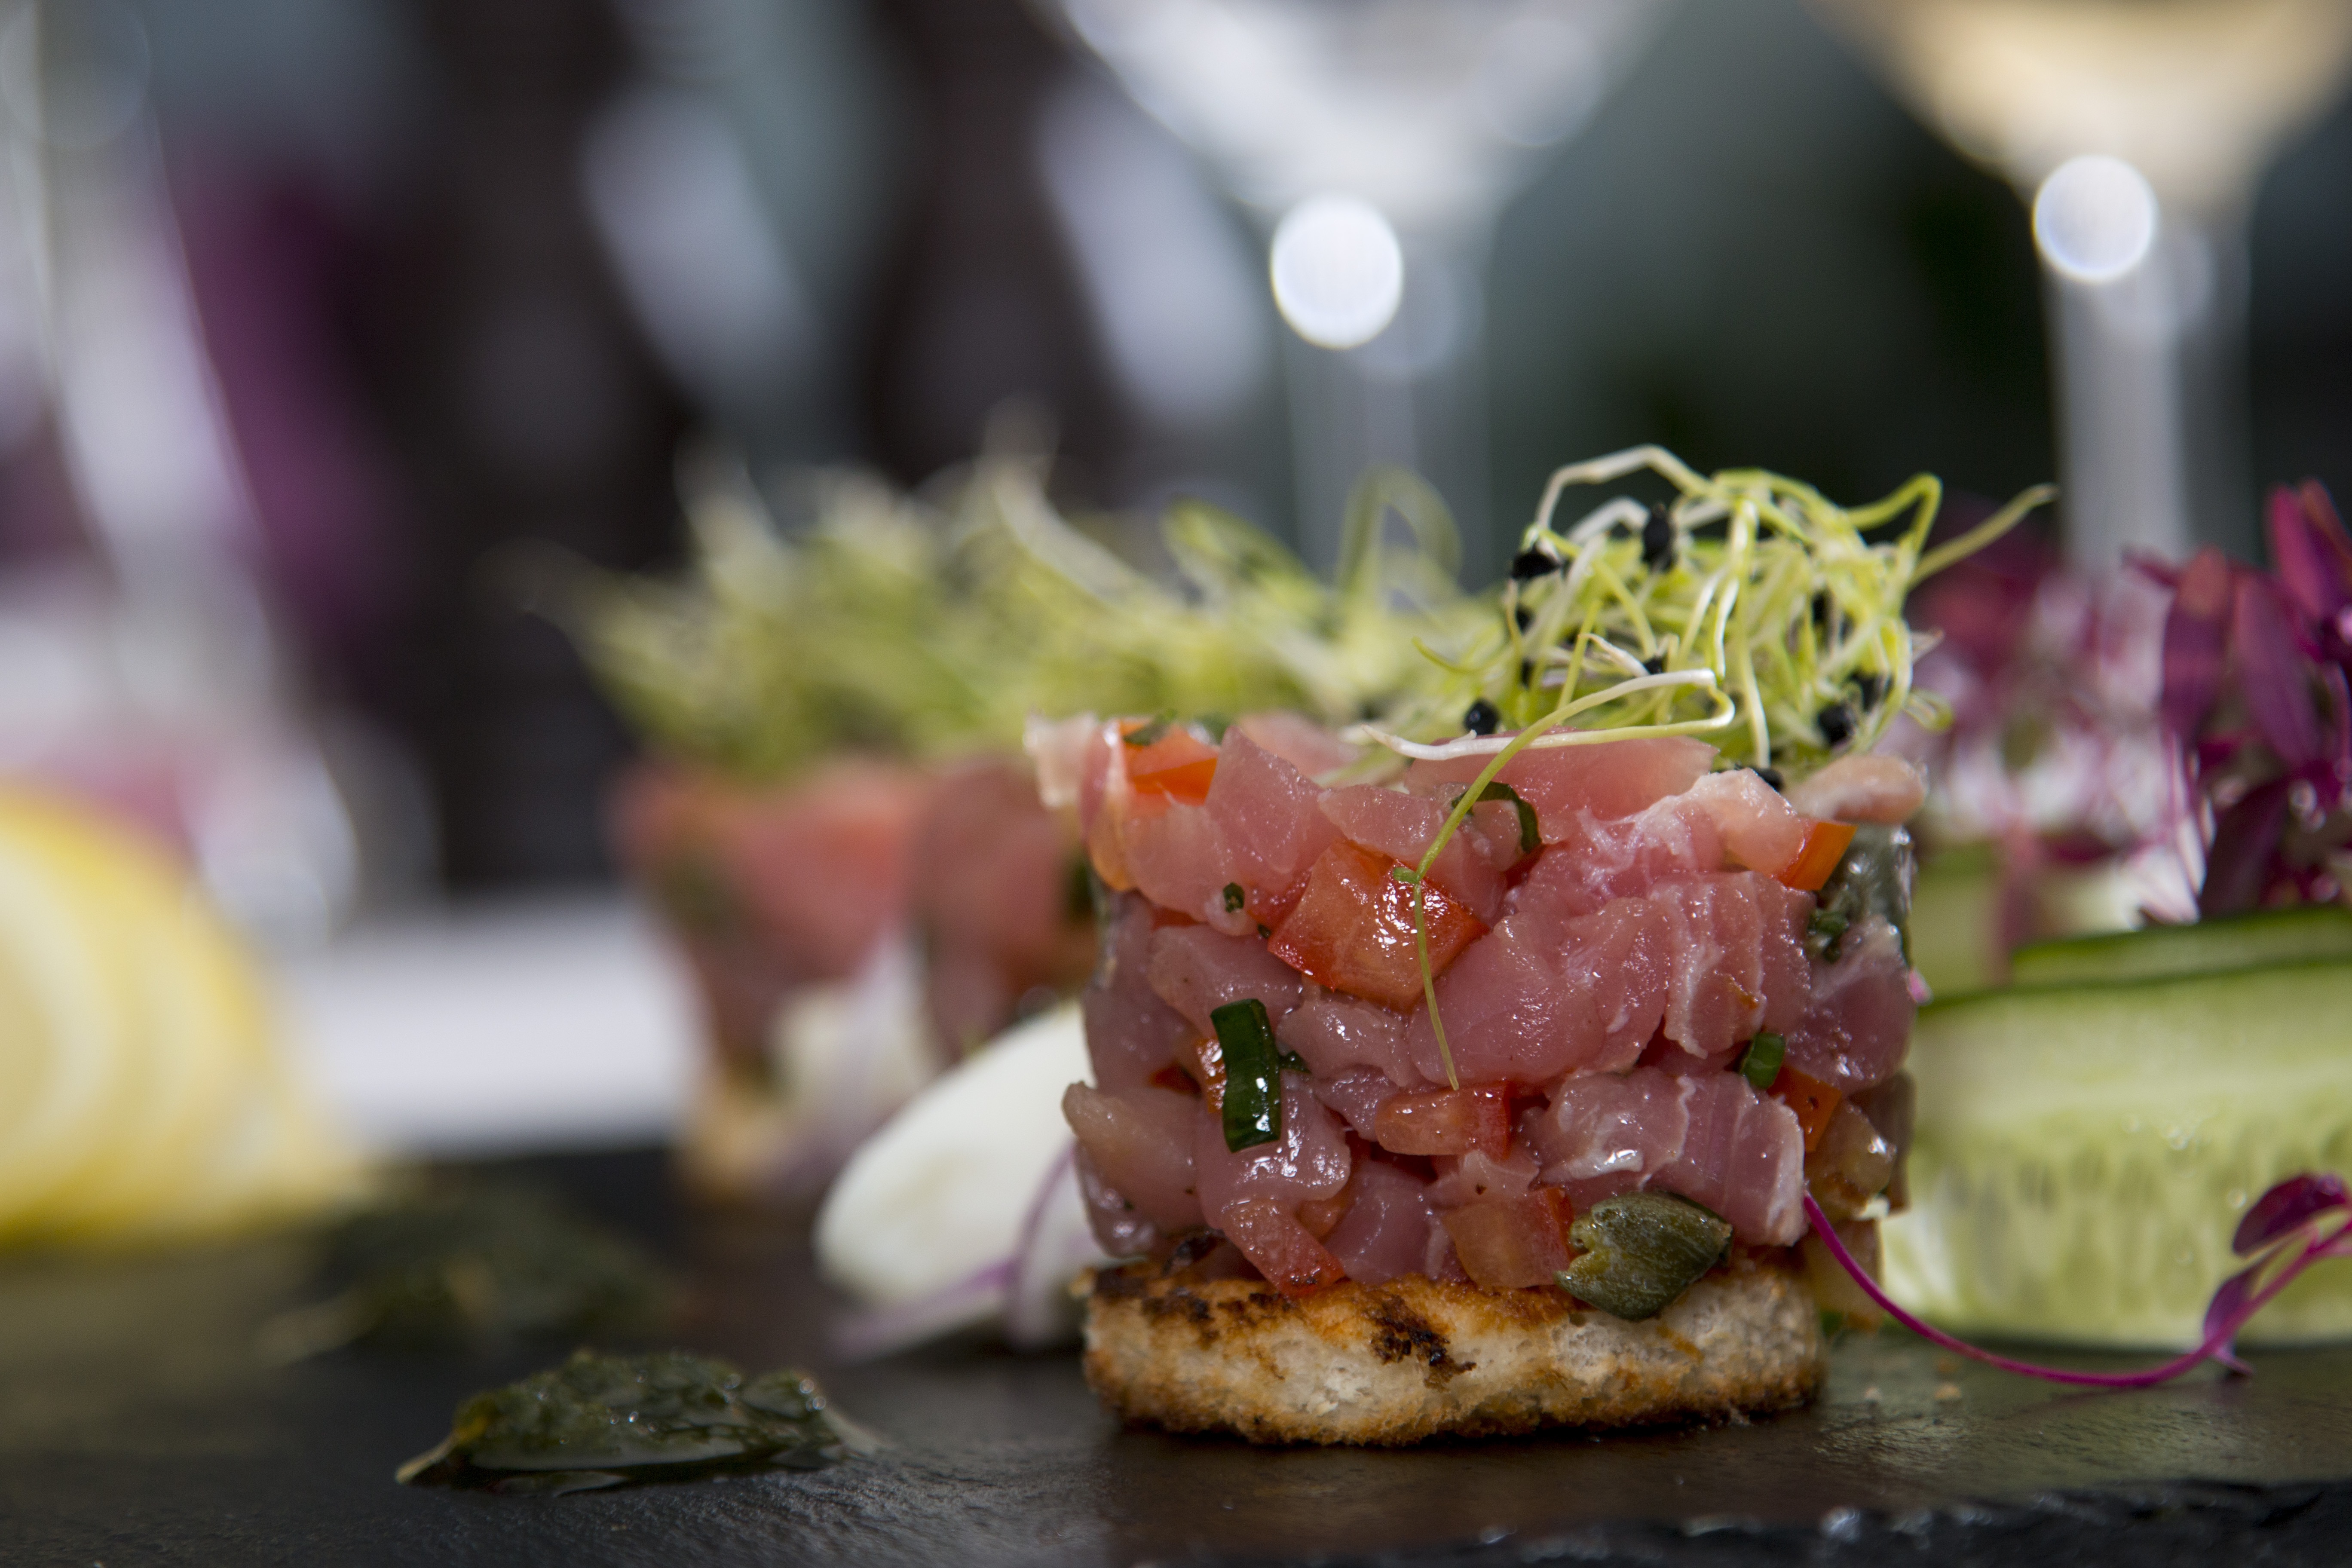
restaurant, dish, meal, food, produce, lunch, cuisine, brunch, sense